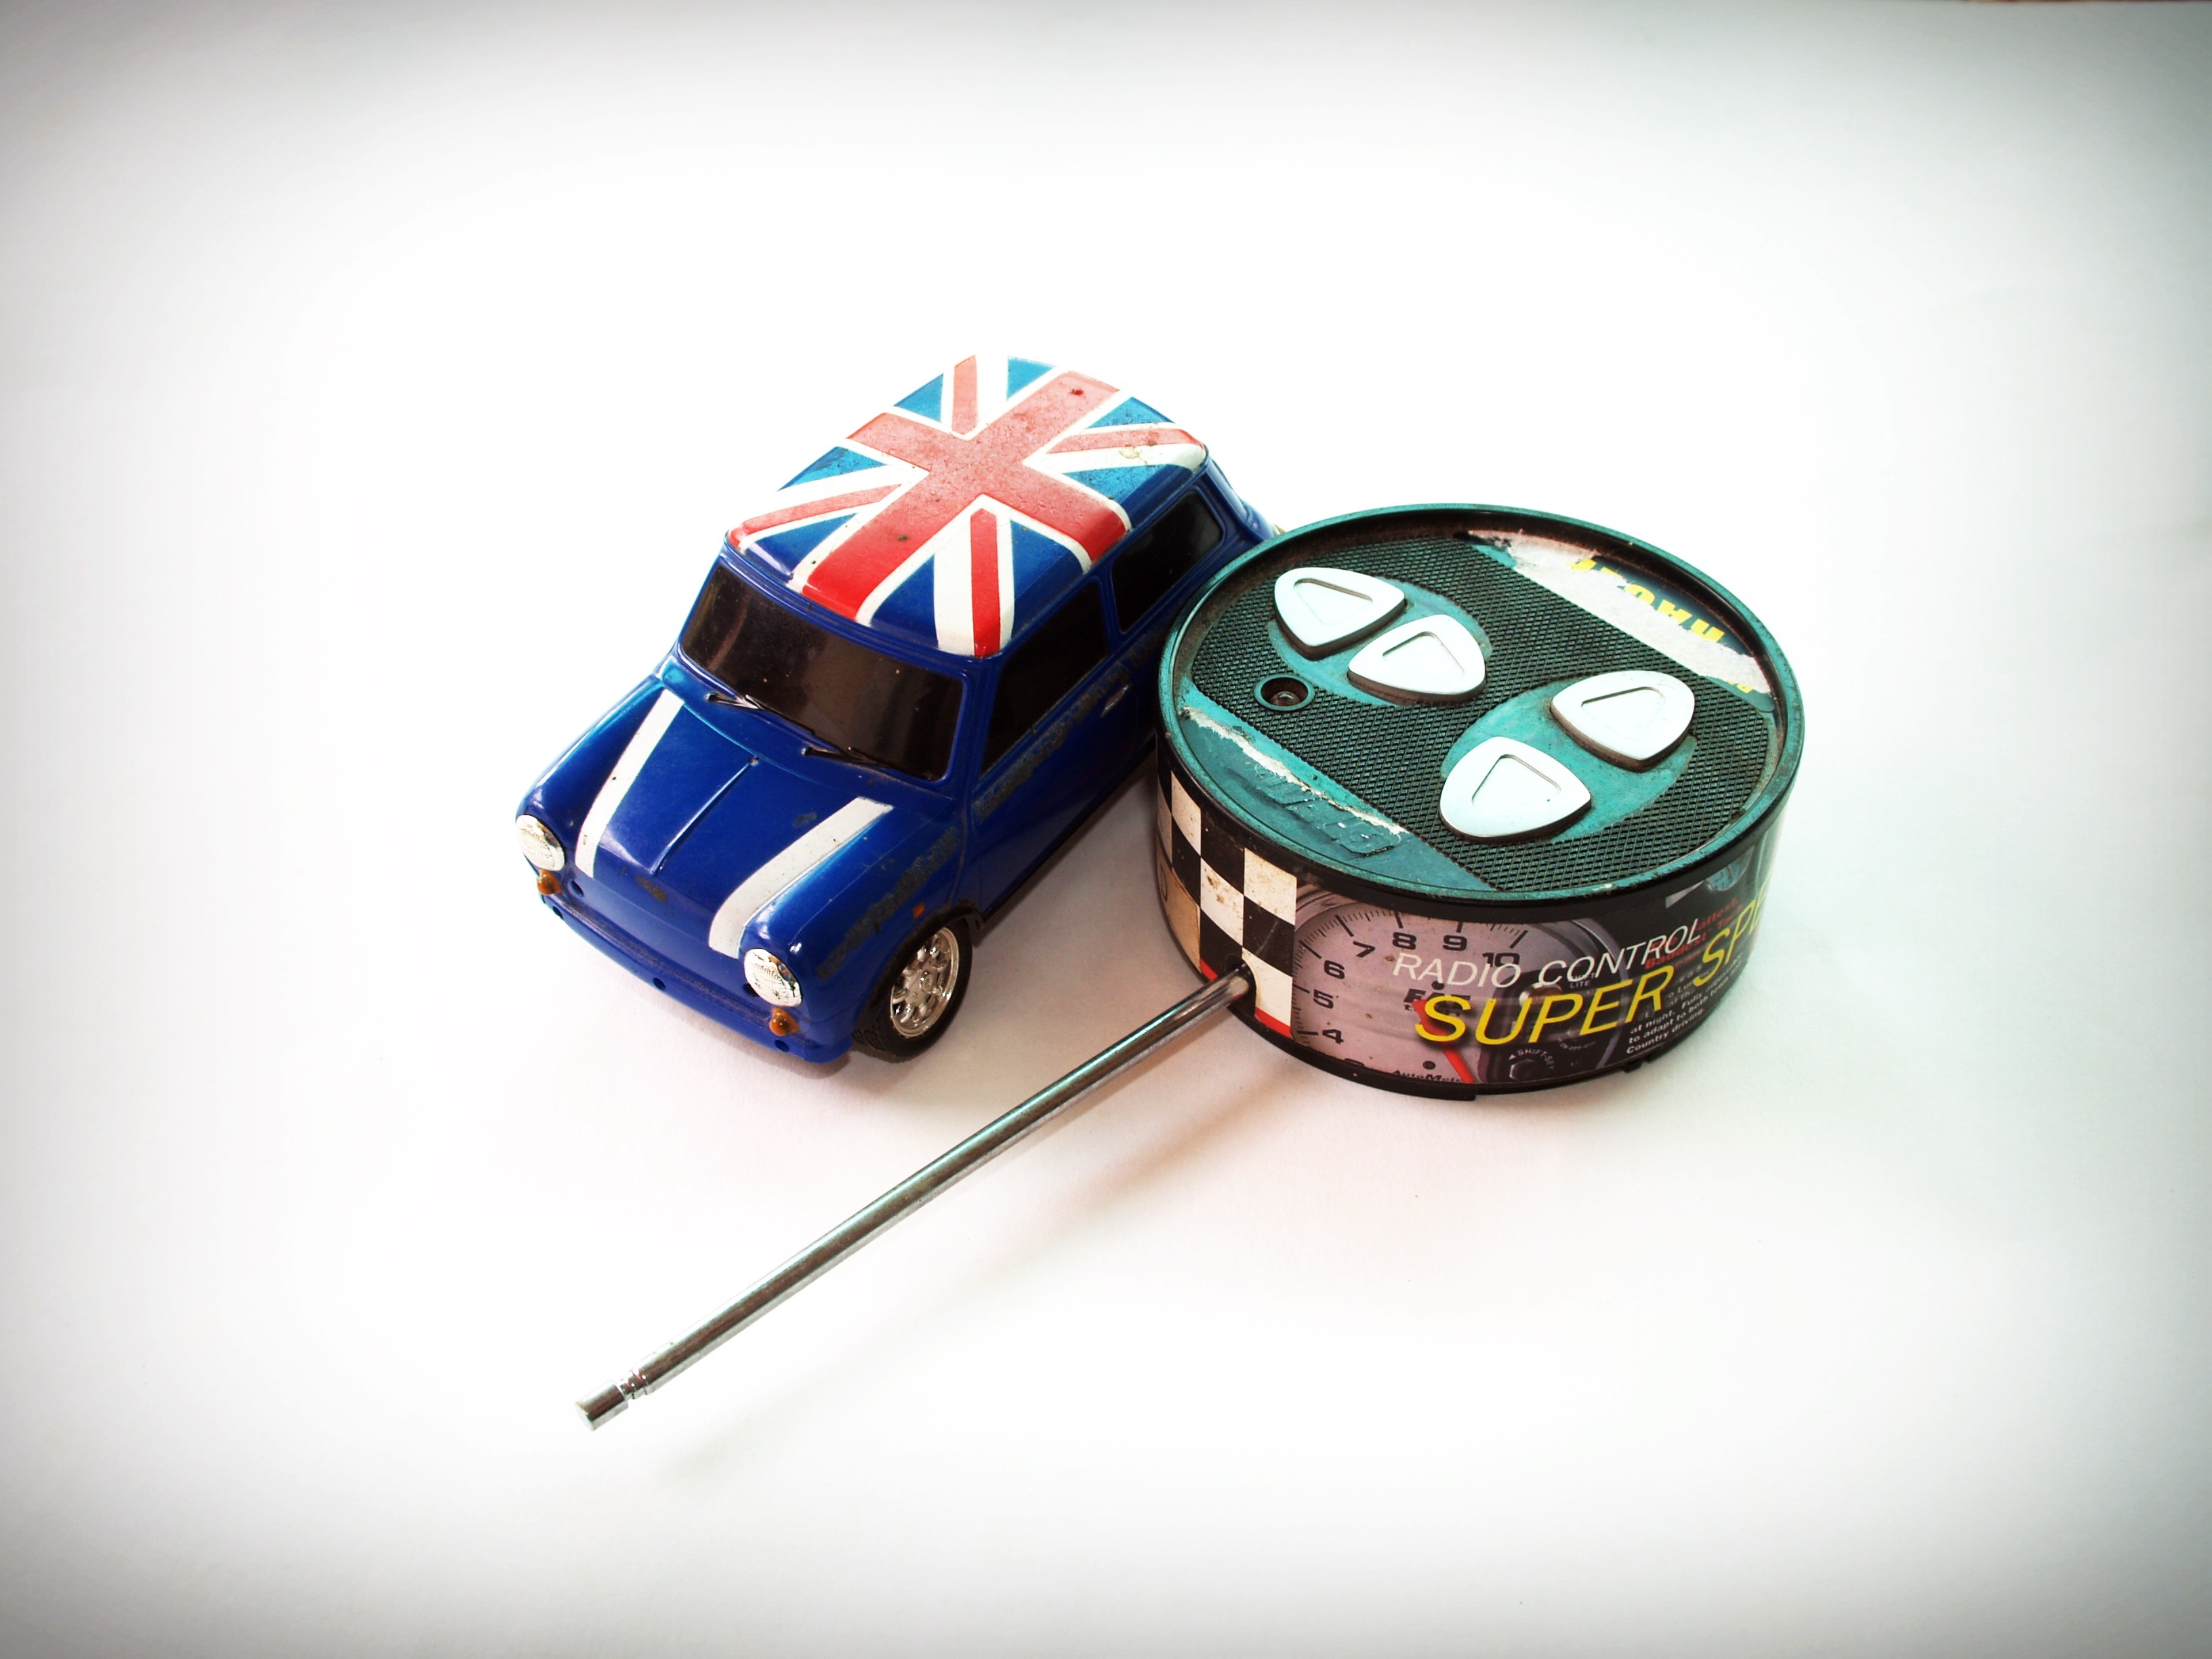
car, plastic, isolated, gift, red, collection, color, macro, metal, clean, auto, object, scale, toy, still life, sedan, new, horizontal, fiat, games, nobody, toy car, model car, isolated on white, studio shot, land vehicle, single object, toy vehicle, fashion accessory